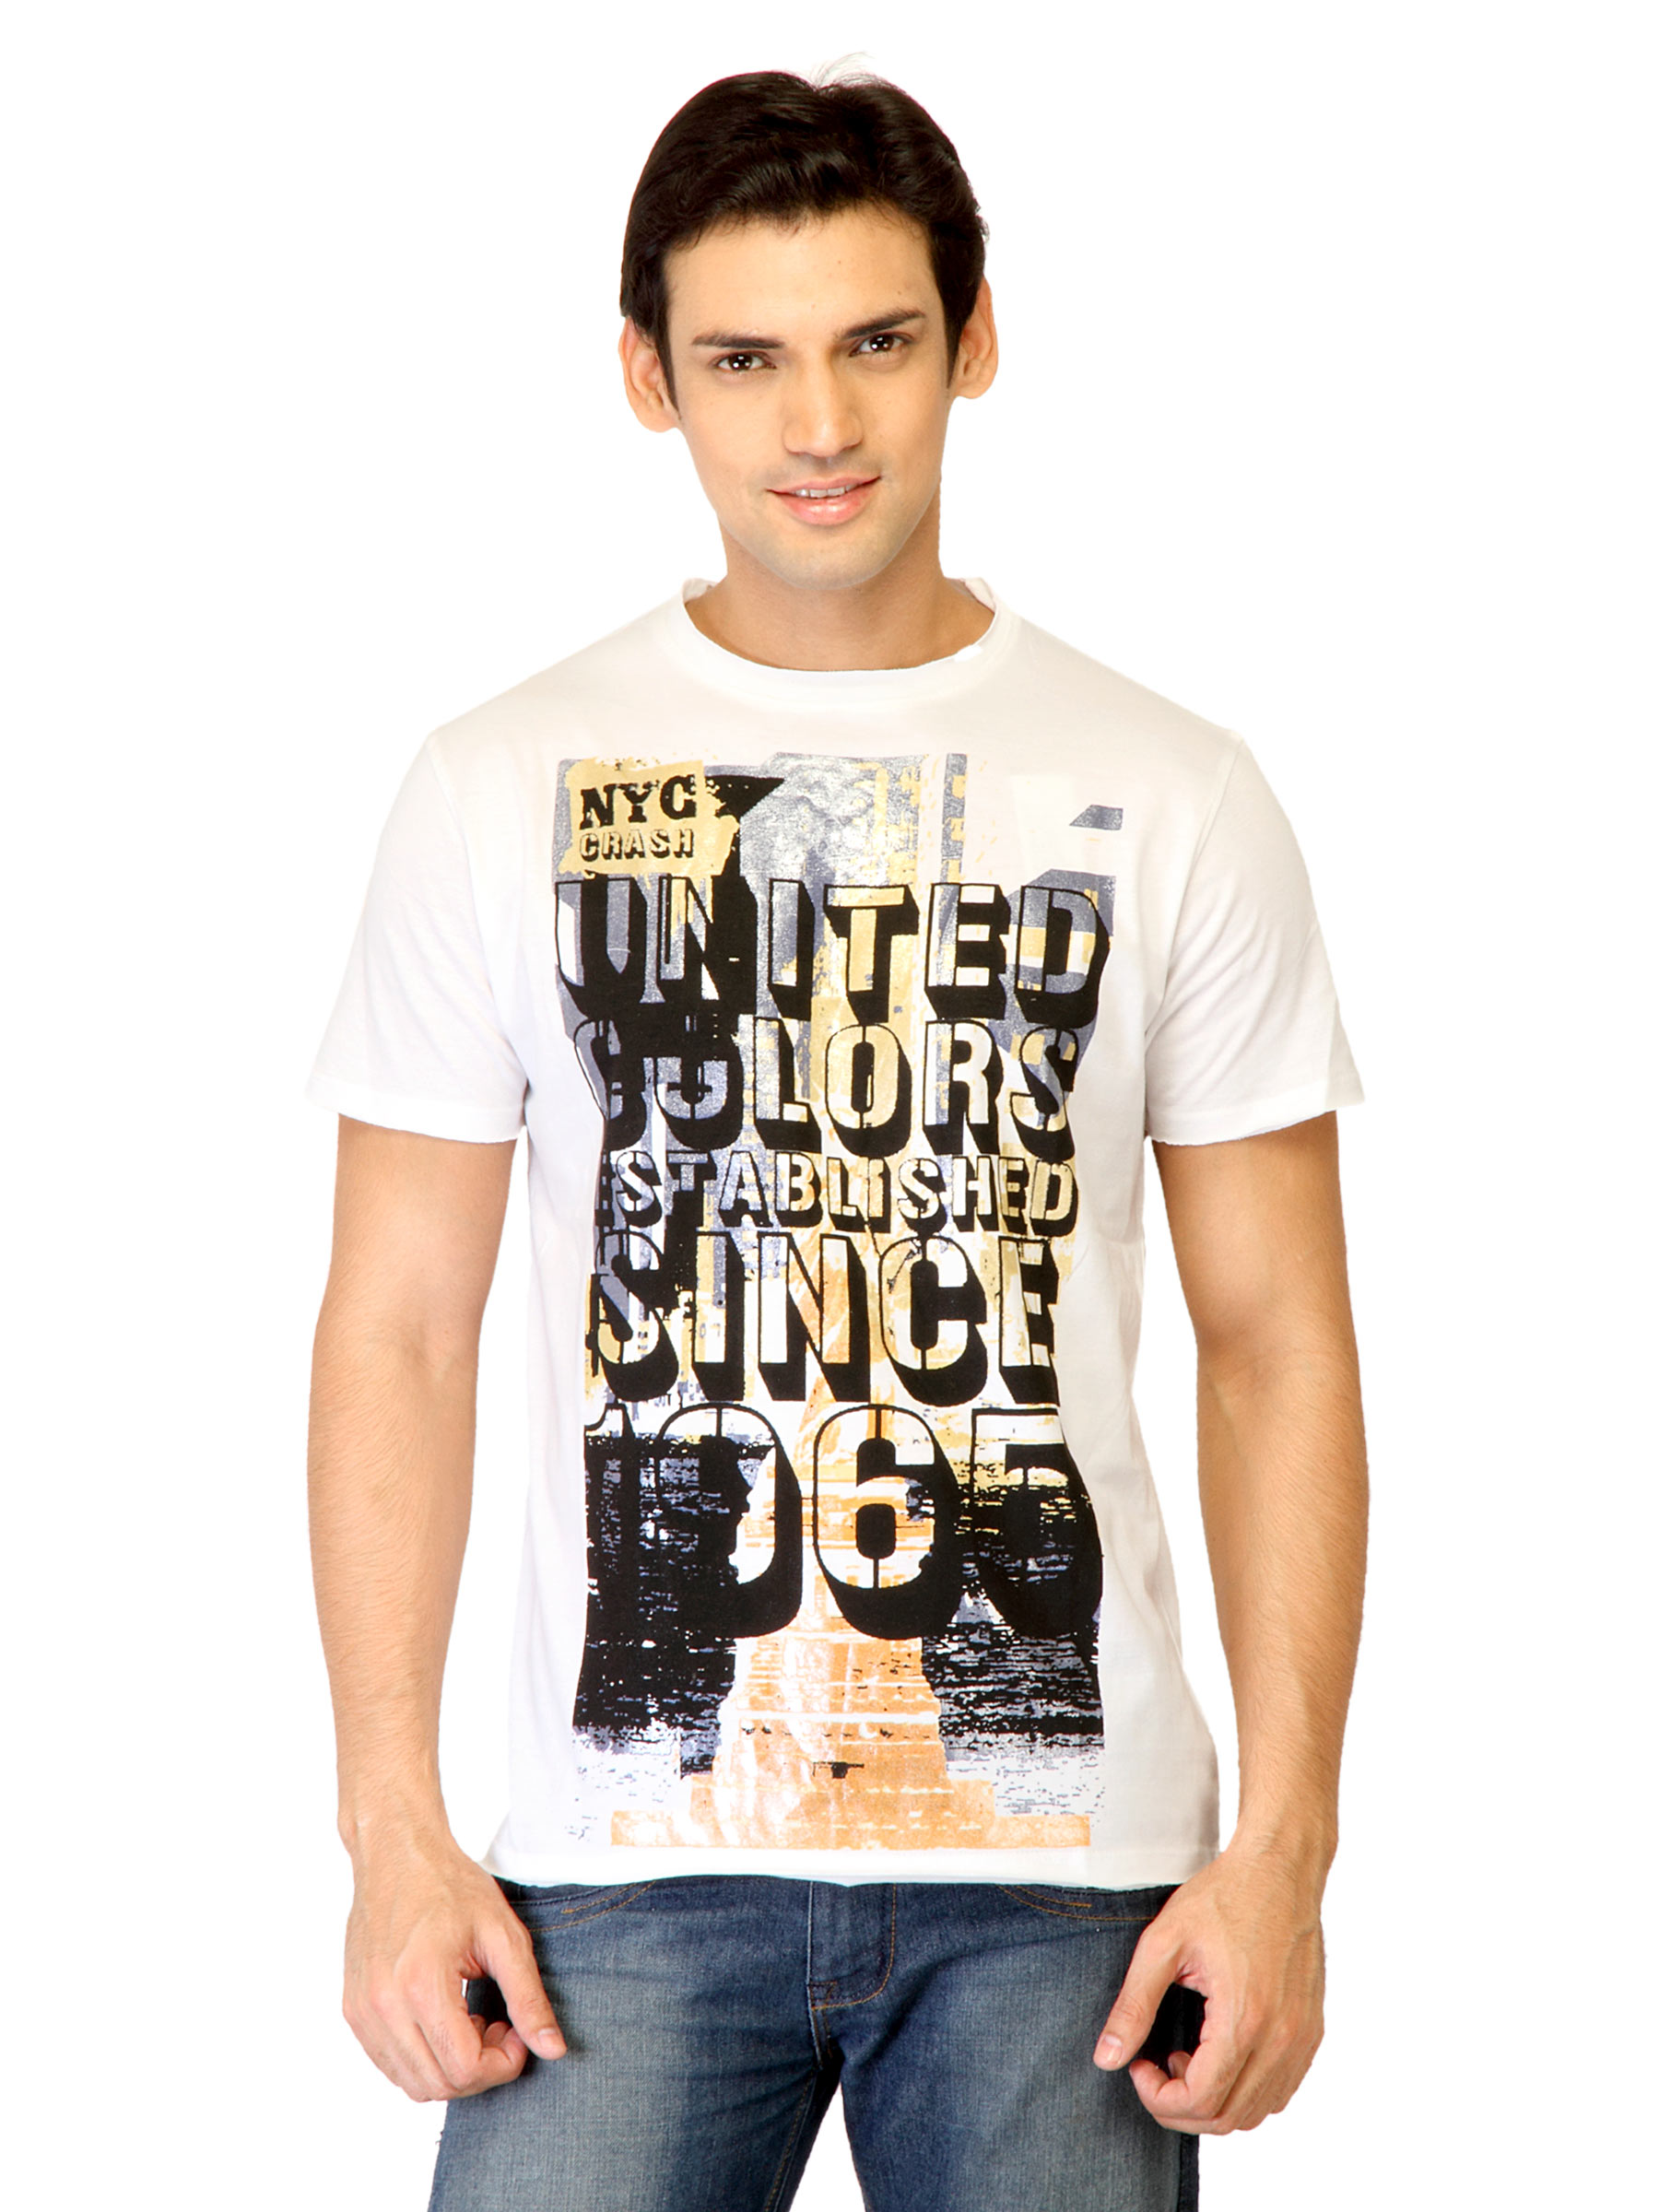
United Colors of Benetton Men Printed White Tshirts
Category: Apparel / Topwear / Tshirts
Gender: Men
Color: White
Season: Summer 2011
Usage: Casual